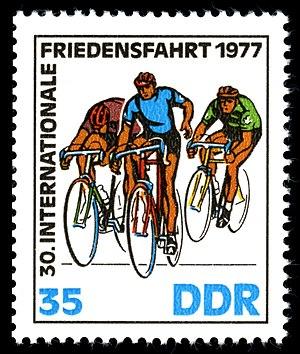
La 30ᵉ Course de la Paix, est organisée en 1977 dans le sens WBP, Varsovie-Berlin-Prague, du 8 au 21 mai. Course trentenaire, avec festivités adjacentes, émissions philatéliques, cette édition a un vainqueur d'exception, le soviétique et estonien Aavo Pikkuus.